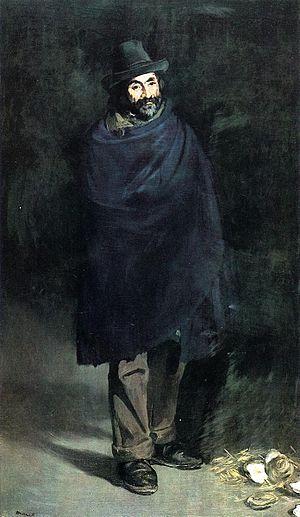
L'Art Institute of Chicago est un musée situé à Chicago aux États-Unis. Deuxième plus grand musée d'art du pays après le Metropolitan Museum of Art de New York, il abrite l'une des plus importantes collections d'art des États-Unis. Ouvert au public depuis 1879, le musée fut établi initialement à l'angle sud-ouest de State Street et de Monroe Street. Lors de l'Exposition universelle de 1893, la ville construisit un nouveau bâtiment pour abriter les collections de l'Art Institute. Depuis 1893, le musée se trouve dans le Grant Park, au 111 South Michigan Avenue, dans le centre-ville de Chicago.